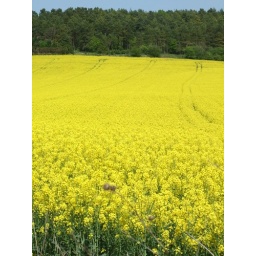
I like the marks made by the tractor in the field and the way they draw the eye to the trees on the horizon.